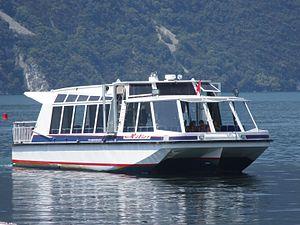
Le navire de croisière Hélios de la Compagnie des Bateaux du lac du Bourget et du Haut-Rhône à Aix-les-Bains le 17 juillet 2015.
Le lac du Bourget est un lac situé en France à l'ouest du département de la Savoie en région Auvergne-Rhône-Alpes.
La Compagnie des bateaux du lac du Bourget et du Haut-Rhône est une compagnie de navigation fondée sous le nom de Gwel à Aix-les-Bains en 1977 comme société de location de bateaux. En 1981, elle devient une compagnie de croisière en acquérant le navire L’Étoile du Lac. Elle devient la Compagnie des Bateaux du lac du Bourget et du Haut-Rhône à la suite de sa fusion avec la compagnie Tourisme Participation en 2010. Elle exploite actuellement six bateaux et une boutique sur le Lac du Bourget. En 2017, elle change de nom et devient la Compagnie des Bateaux Aix-les-Bains Riviera des Alpes.